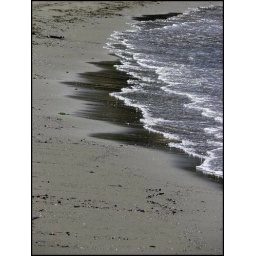
Where the water hits the sand it almost looks as though it's floating in the air